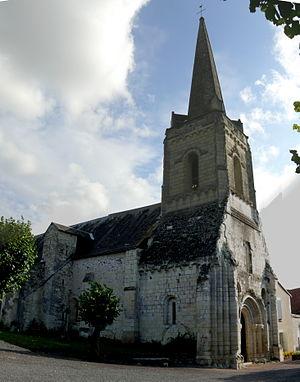
Église Saint-Rémi de Chenevelles
Chenevelles est une commune du centre-ouest de la France, située dans le département de la Vienne en région Nouvelle-Aquitaine.
Cet article recense les monuments historiques français classés en 1922.
Cet article recense une partie des monuments historiques de la Vienne, en France.